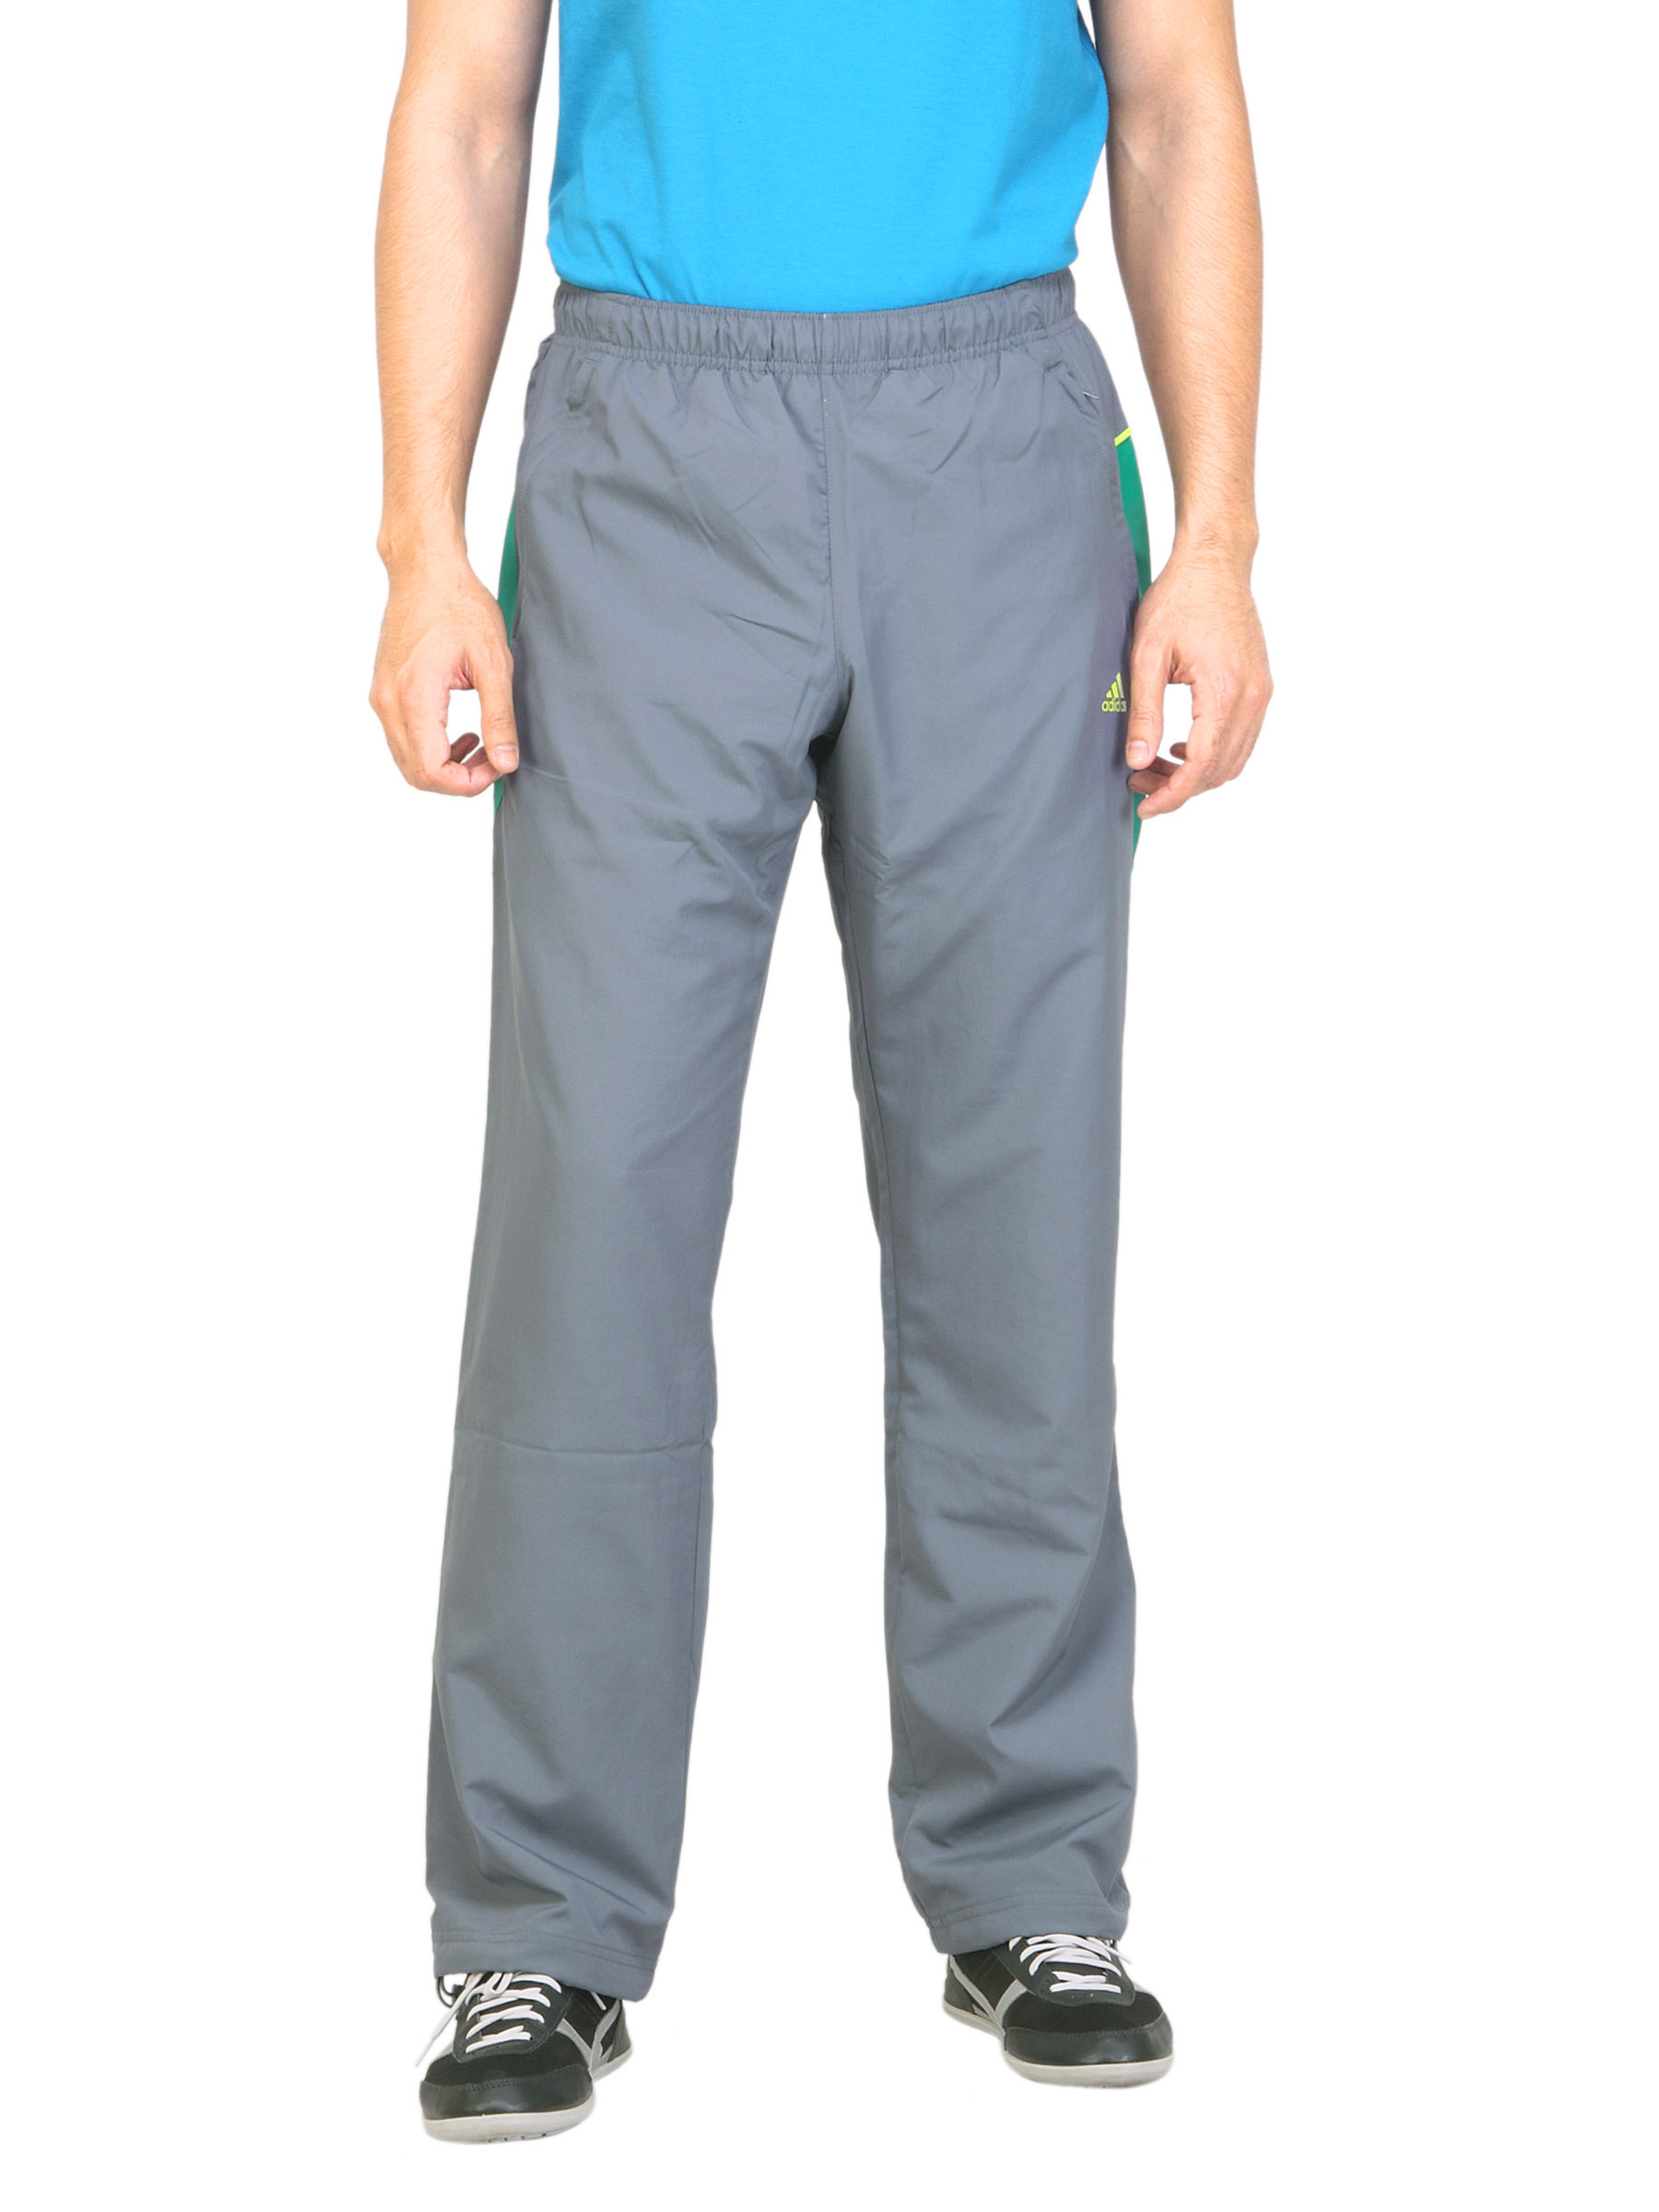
ADIDAS Men Solid Grey Track Pants
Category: Apparel / Bottomwear / Track Pants
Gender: Men
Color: Grey
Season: Fall 2011
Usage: Sports